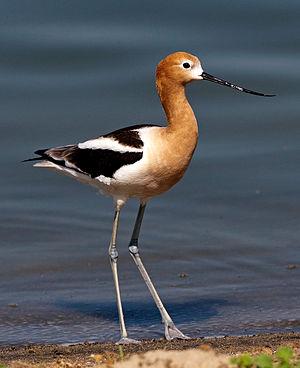
L'Avocette d'Amérique est une espèce d'oiseaux limicoles néarctiques de la famille des Recurvirostridae.